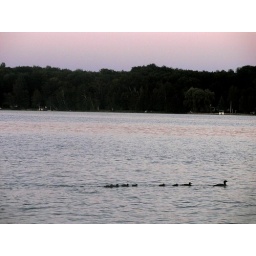
Another pink glowing sky along the water, along with a mother duck along with her seven ducklings following her along in the water.